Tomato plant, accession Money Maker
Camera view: vertical (180 deg); turntable rotation: 240 degrees
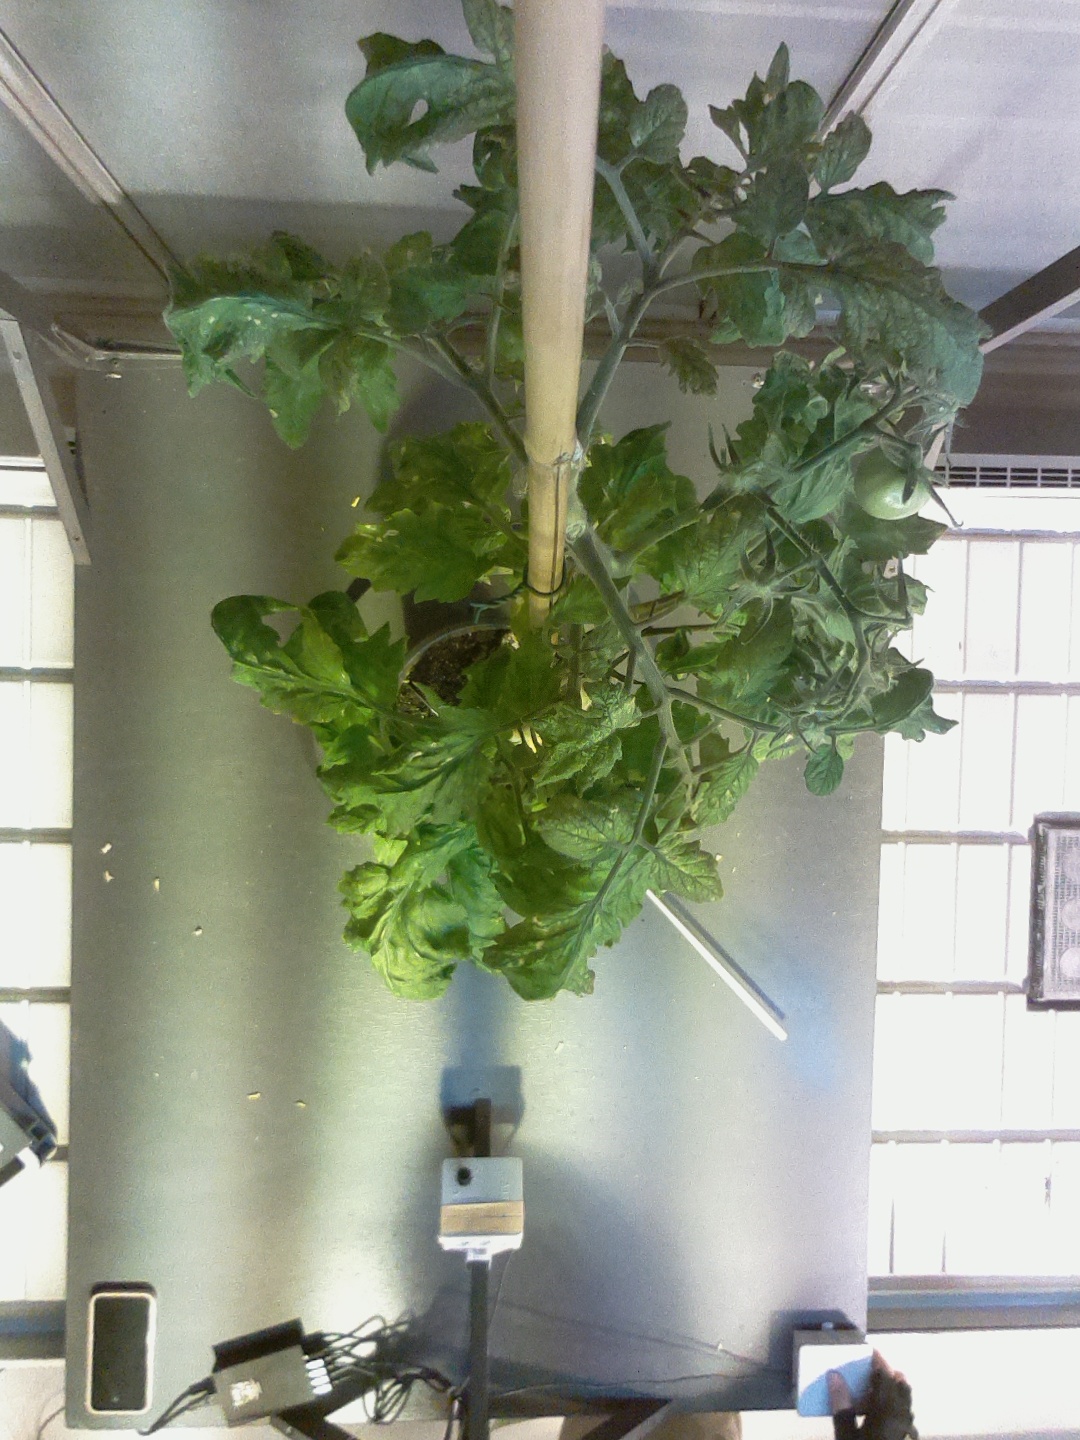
BBCH growth stage 73: 30%-40% of final fruit size